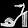
Label: Sandal